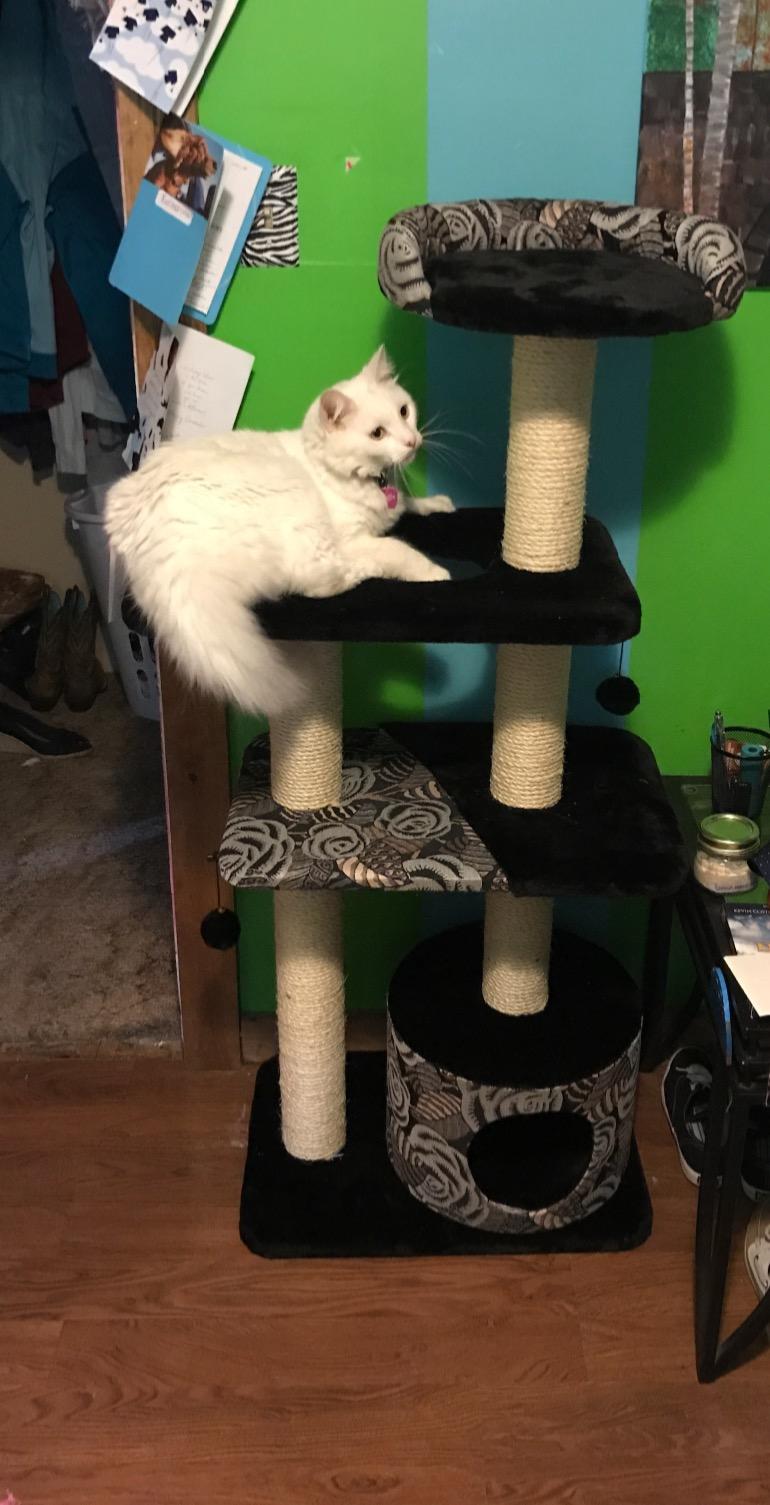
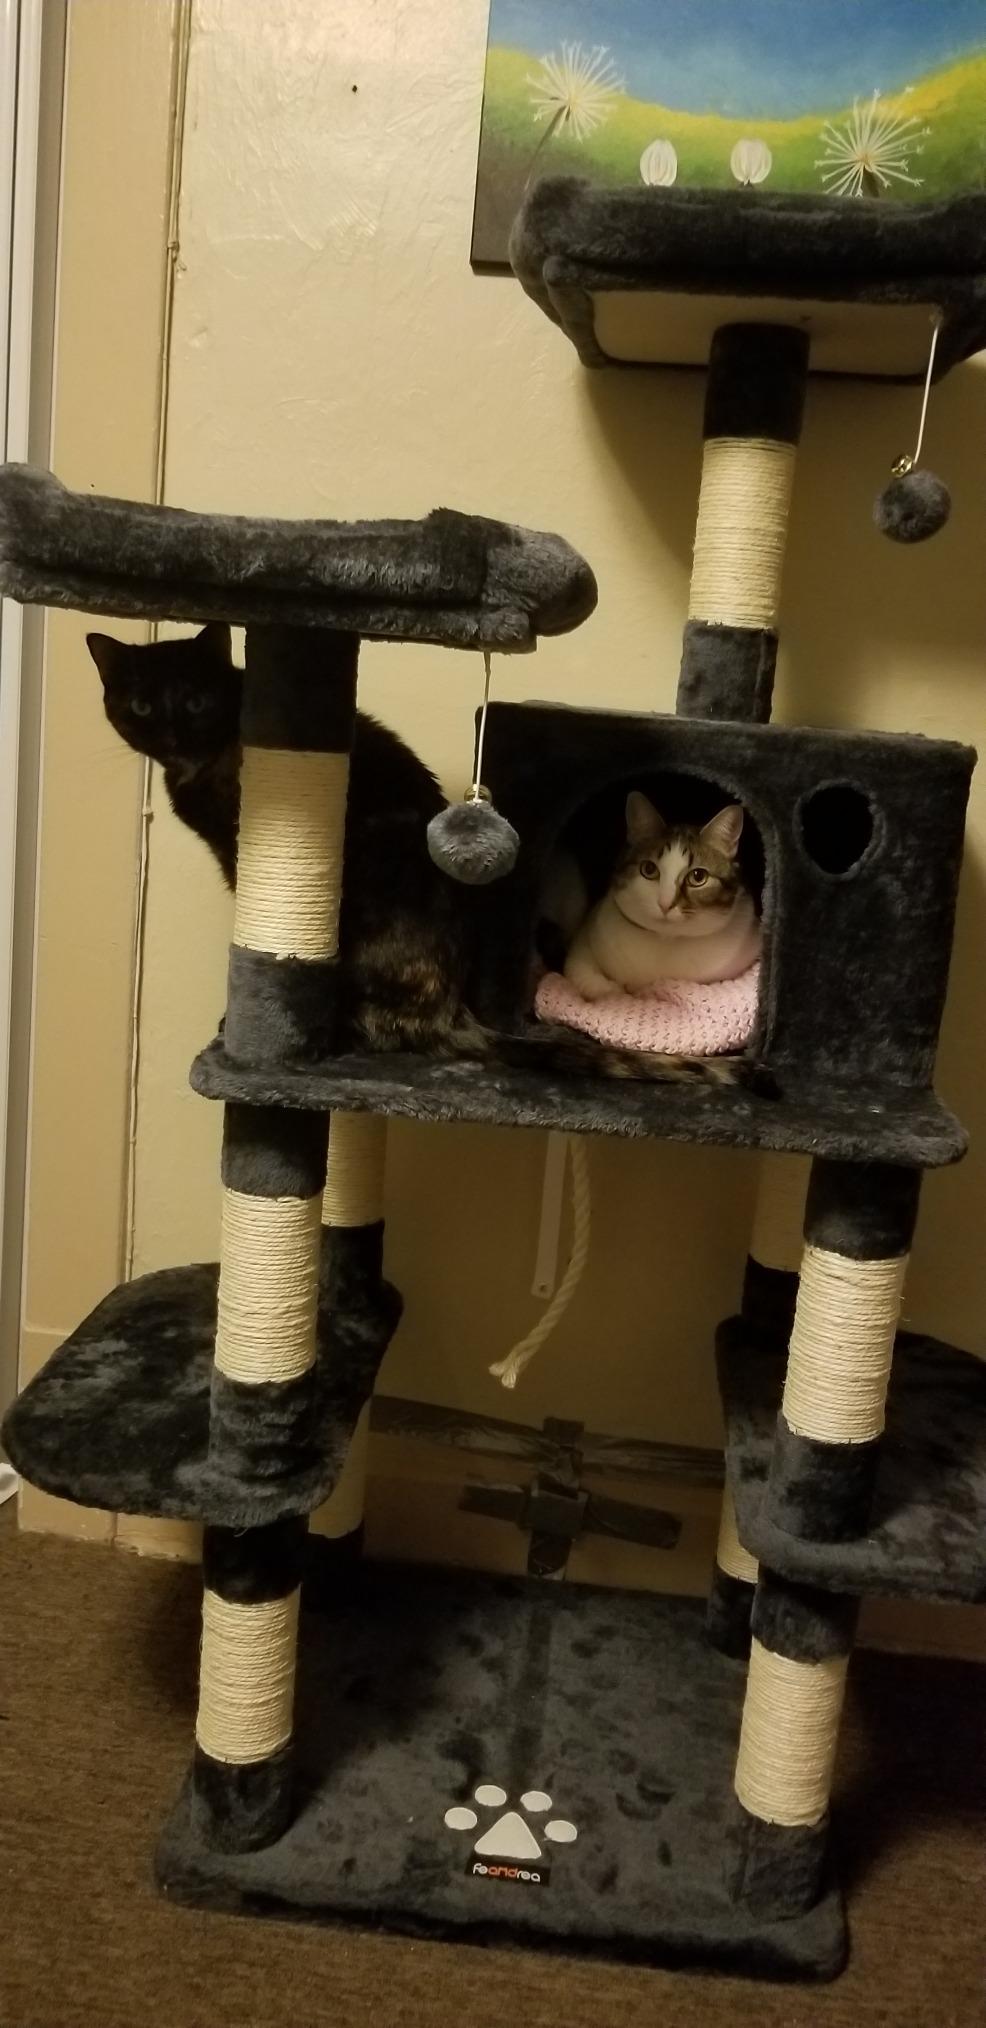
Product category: items_cat tree
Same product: no